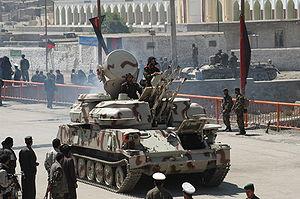
L’Armée nationale afghane est la dénomination des troupes terrestres des forces armées afghanes créée pendant la guerre d'Afghanistan à partir de 2002 avec l'aide de l'OTAN.